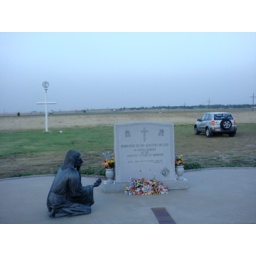
Just married car at the largest cross in the western hemisphere.